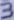
Number: 3